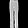
Label: Trouser